Uğur Şahin

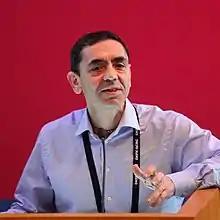
Şahin in 2019

Şahin has been a member of the since 2004 and a member of the Program Committee of the Association for Cancer Immunotherapy (CIMT), Regulatory Research Group, Mainz, since 2008. In 2012, he was among the founders of the Cluster of Individualized Immunointervention (CI3) in Mainz. He has been a member of the American Association for Cancer Research (AACR) since 2014 and of the American Society of Clinical Oncology (ASCO) since 2015. In 2021 Sahin was elected as a member of the European Molecular Biology Organization (EMBO).